Sydney Metro West

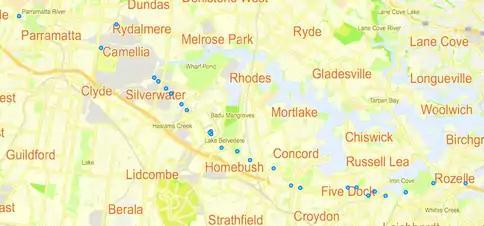
Sydney Metro West geotechnical survey locations up to May 2018

After media reports indicated the project had found favour with Transport for NSW and the New South Wales Government, the new rail-line was announced by the Baird government as an official project on 14 November 2016.